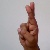
The image shows a hand gesture representing the letter 'R' in Indian Sign Language.